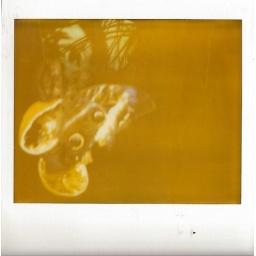
butterfly garden in Chattanooga. he is eating oranges.